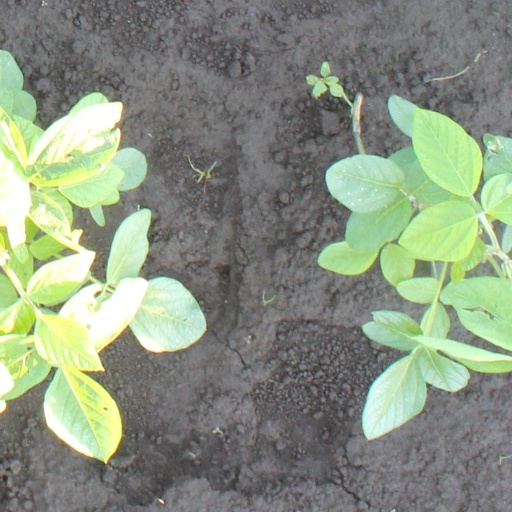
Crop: soybean